Anchor telephone exchange

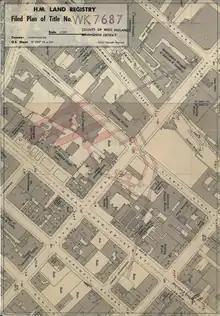
Land registry map, showing the exchange in pink (1959)

Anchor Exchange is an underground telephone switching system and former hardened telephone exchange built in Birmingham, England.